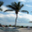
Label: palm_tree